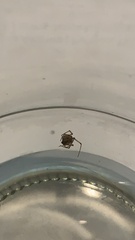
Species: Parasteatoda_tepidariorum